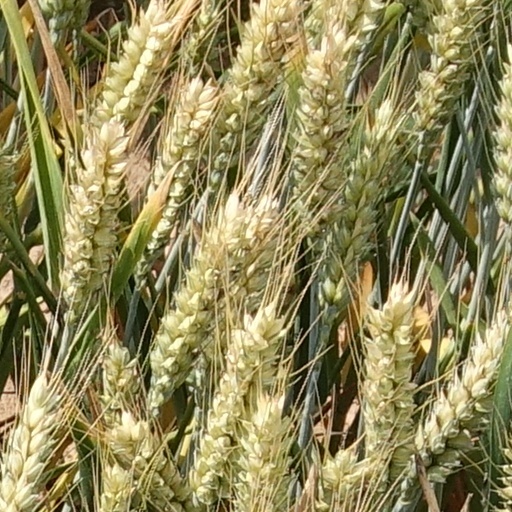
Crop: wheat